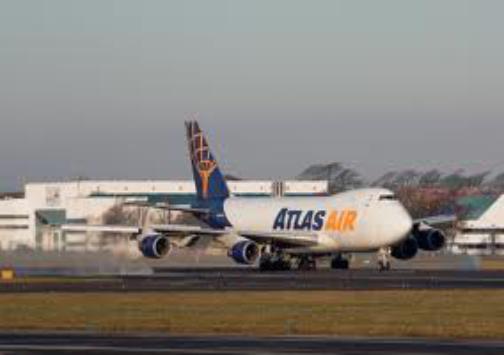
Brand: atlas air
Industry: Transportation